Old railway lines in Wigan

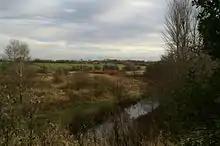
Site of Hindley and Platt Bridge station in November 2008

The railway system in Wigan started development in the 19th century during the Industrial Revolution. The first railway built in the town was the Wigan Branch Railway which was opened on 3 September 1832 to serve the many collieries in the area; this was a branch line of the Liverpool and Manchester Railway, the first inter-city railway. By the turn of the 20th century, Wigan had numerous railway stations widely available across the borough, used by both freight and passengers. Many of the lines were originally built for freight which were later converted, as the owners saw the profitability of allowing passengers, to carry passenger trains.